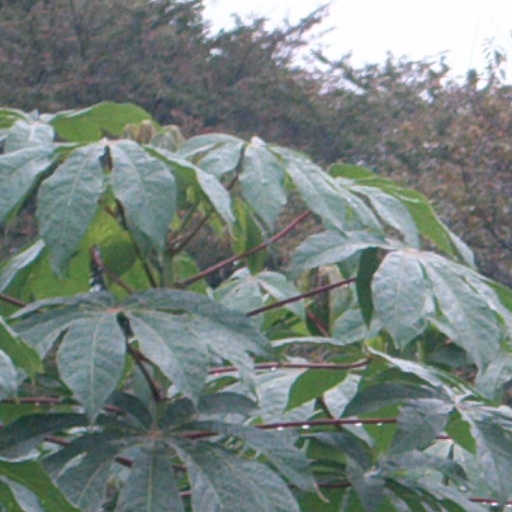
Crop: cassava